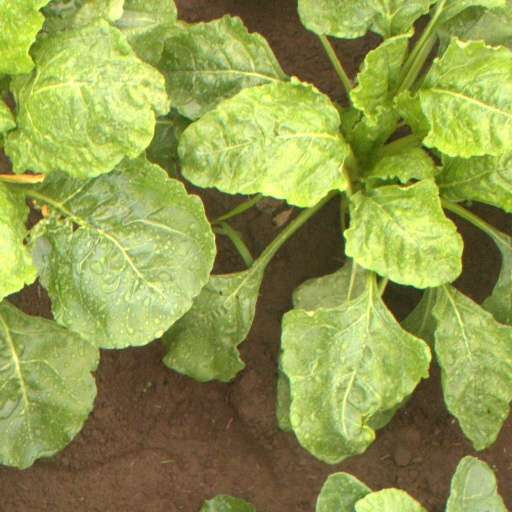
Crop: sugar beet